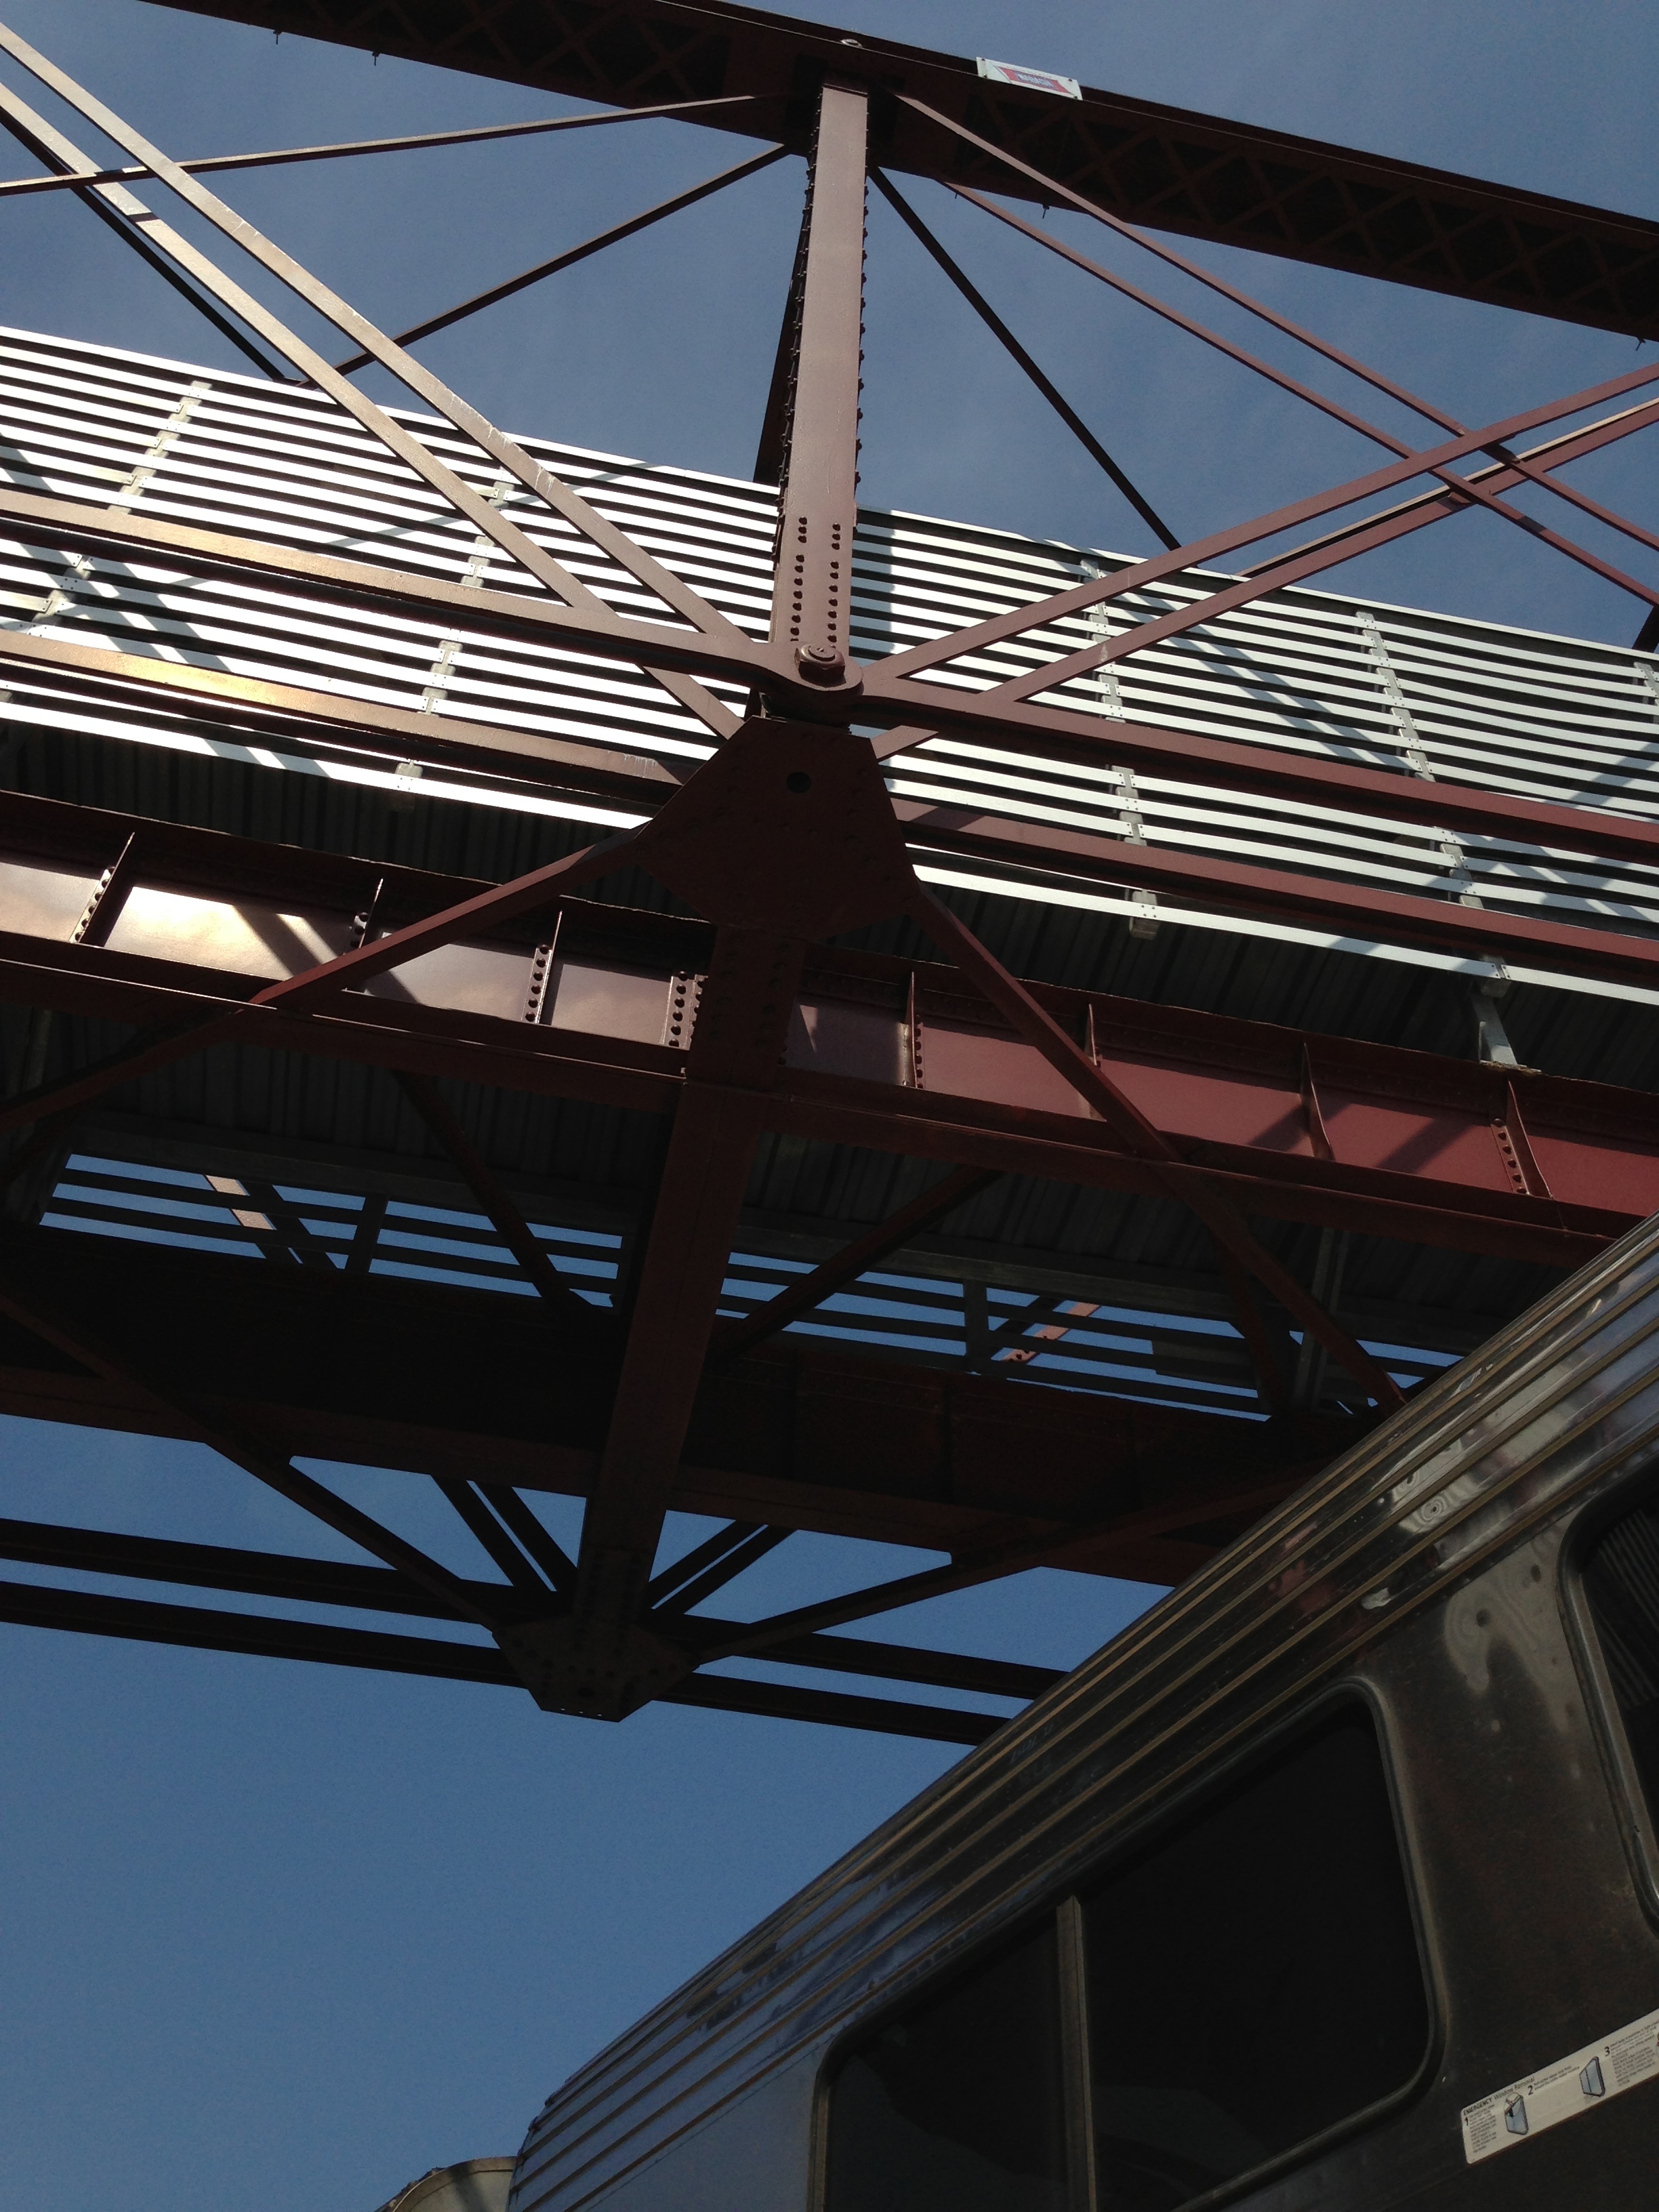
light, architecture, sky, roof, reflection, mast, electricity, raildog